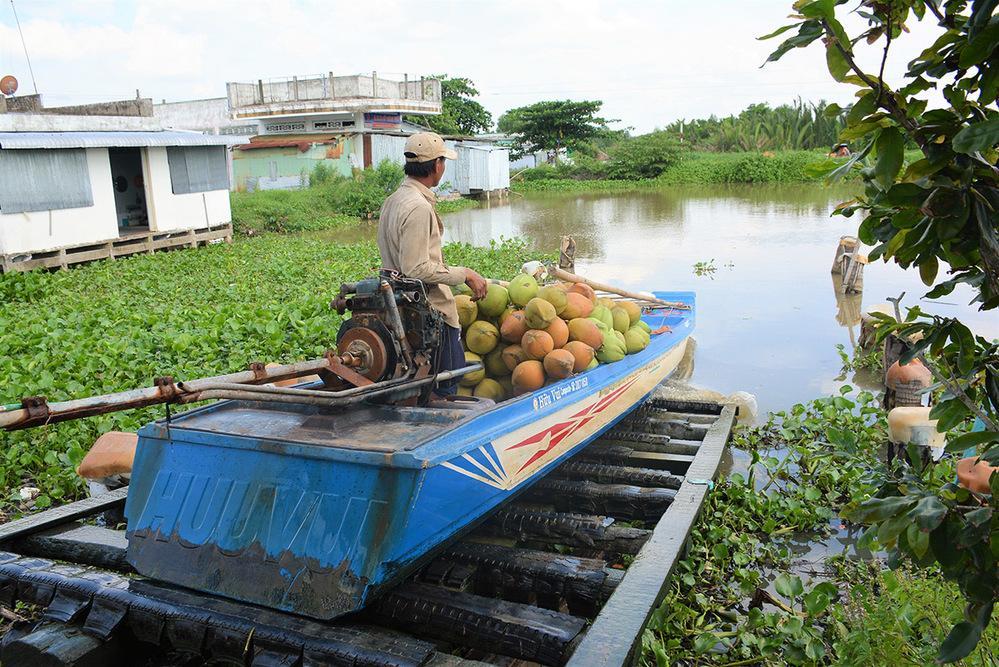
chiếc ghe chở dừa đang chuẩn bị xuống sông